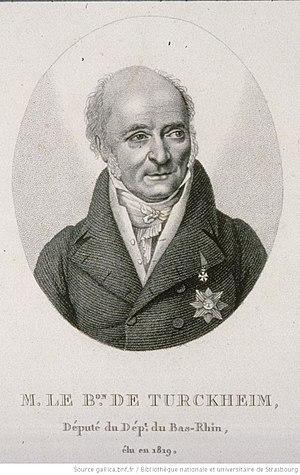
Bernard Frédéric, baron de Turckheim